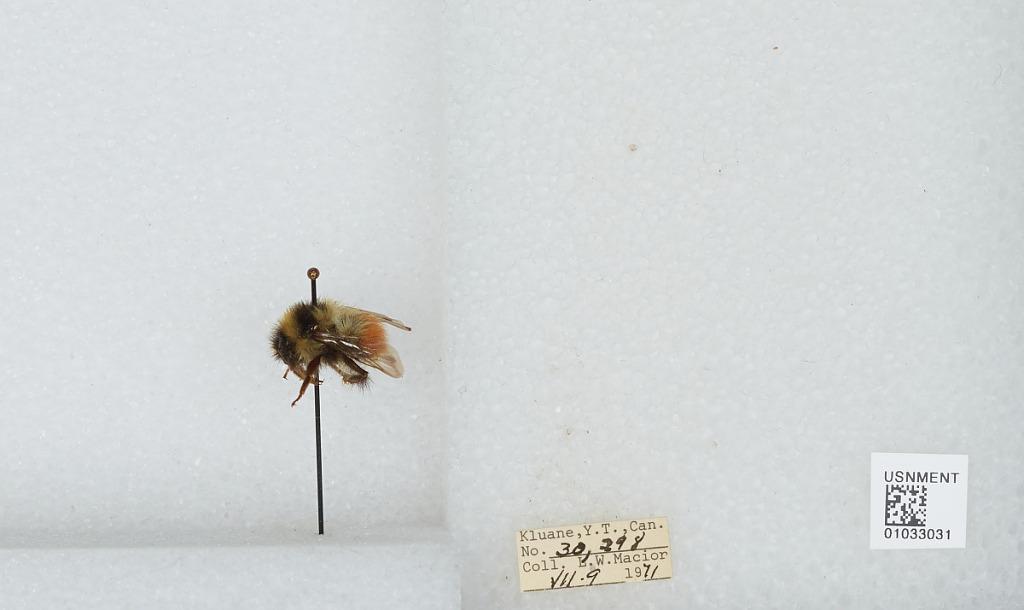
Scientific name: Bombus (Pyrobombus) sylvicola Kirby
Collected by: L. Macior
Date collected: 1971-7-9
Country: Canada
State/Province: Yukon Territory
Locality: Kluane
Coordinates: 60.75, -139.5